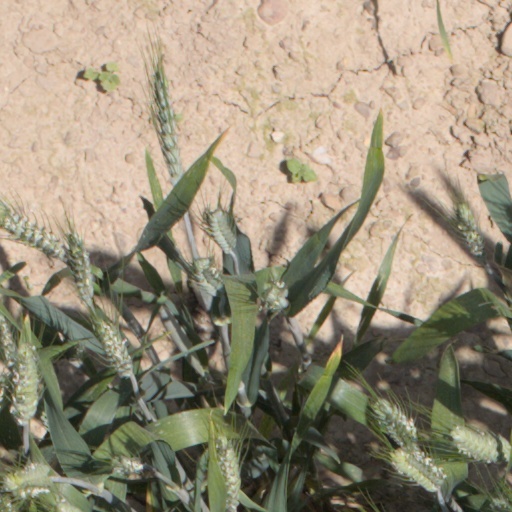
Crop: wheat